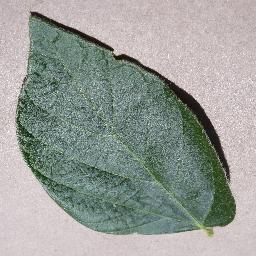
Label: Soybean___healthy